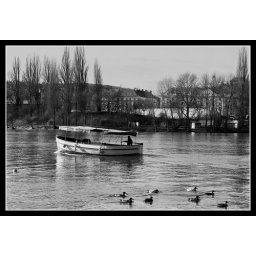
river bank near railroad bridge.....Praha